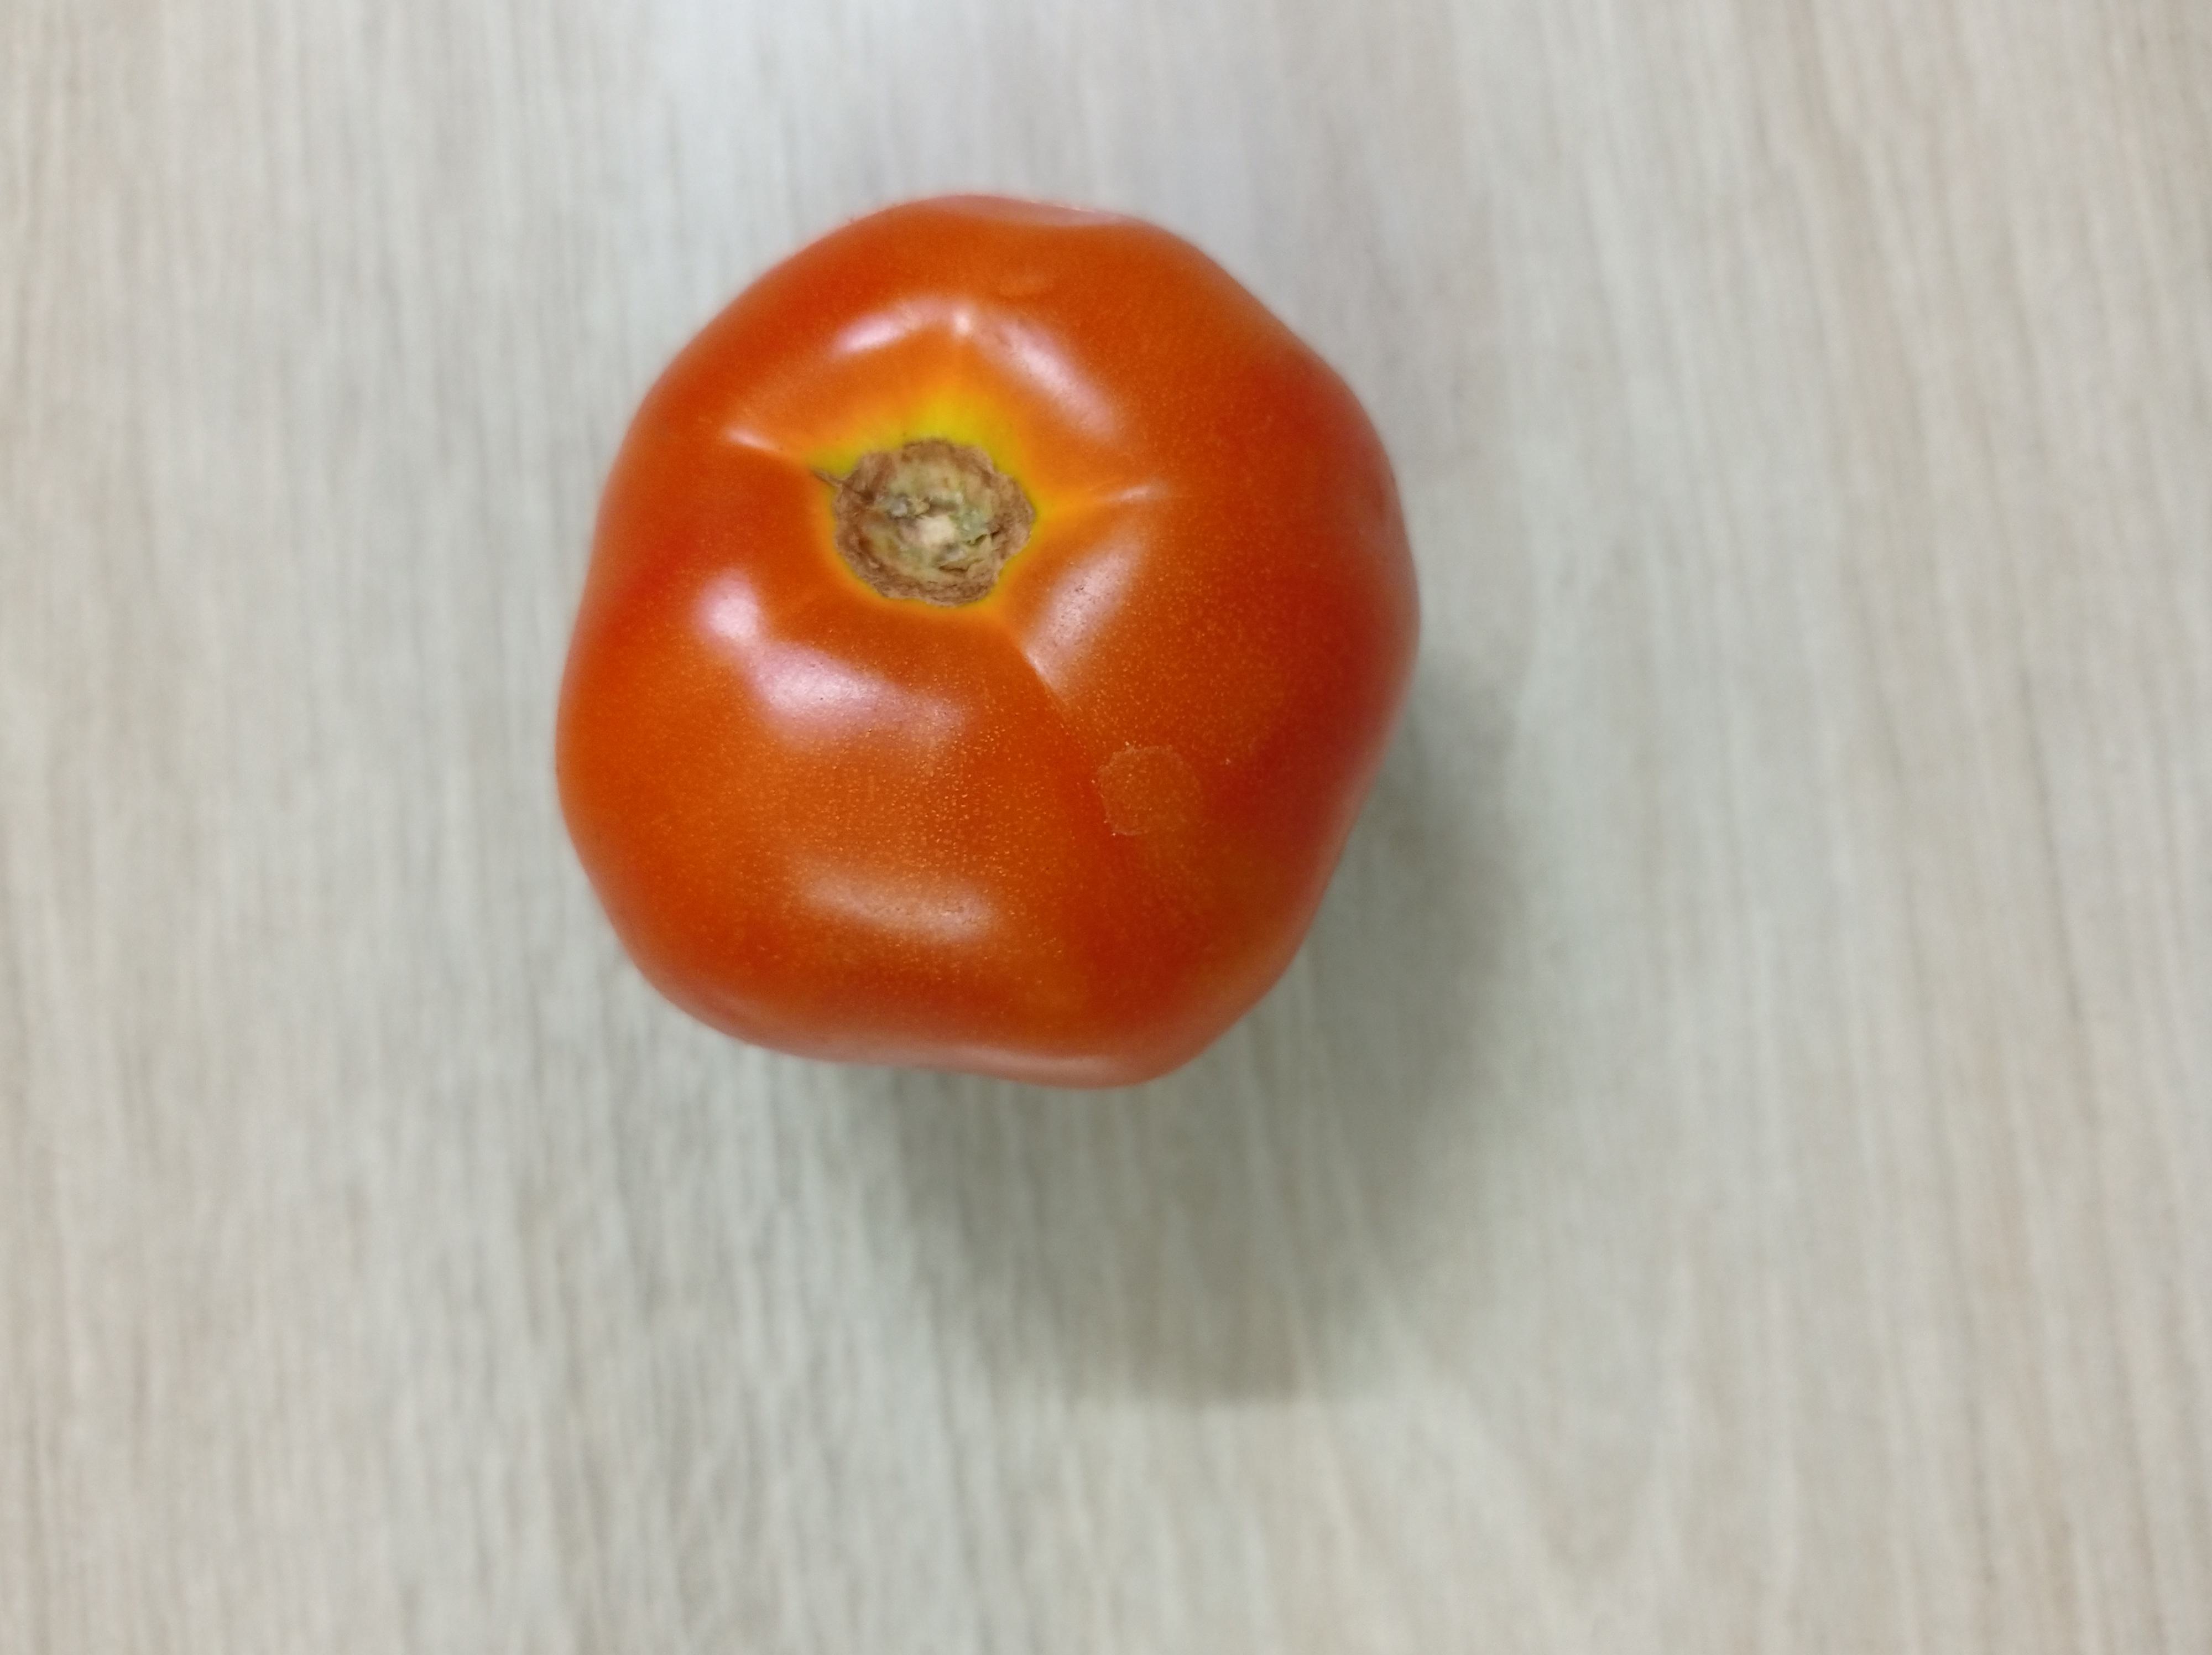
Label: Fresh